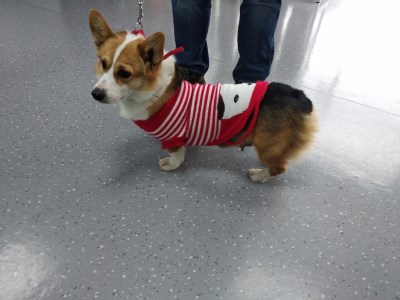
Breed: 2909-n000116-Cardigan